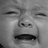
Emotion: sad